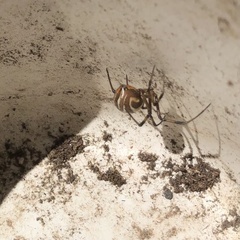
Species: Lactrodectus_hesperus